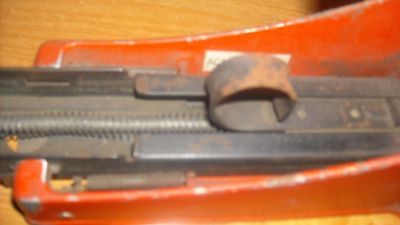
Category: stapler